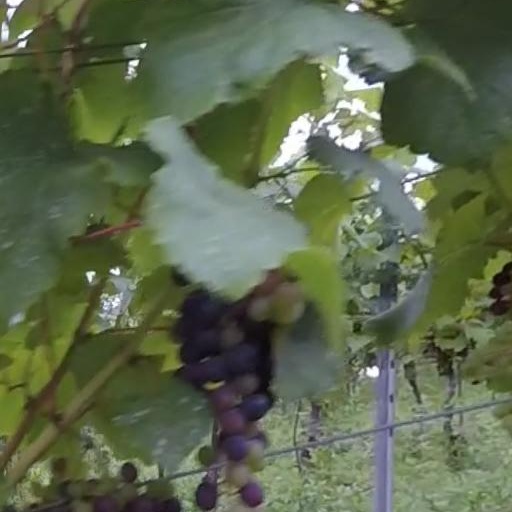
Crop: grape